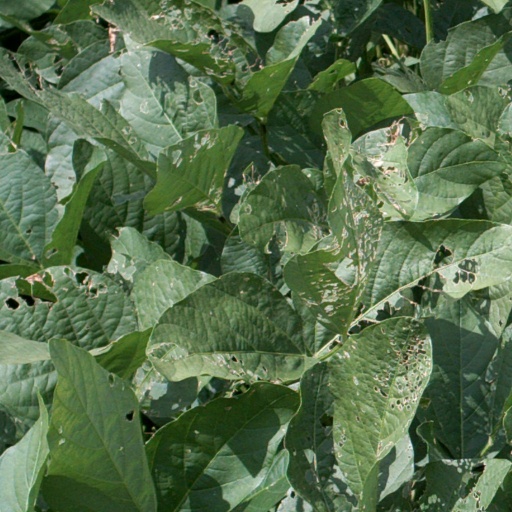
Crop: soybean